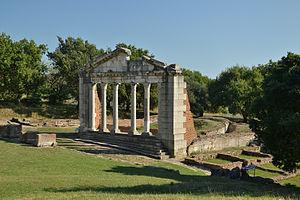
Le Musée archéologique d'Apollonia est un musée archéologique installé dans le monastère de Sainte-Marie d'Ardenica, surplombant les ruines grecques d'Apollonia, ancienne cité grecque située en Illyrie, et les plaines de Myzeqe, sur la rive droite de la Vjosa, près de l'actuel village de Pojani, à une dizaine de kilomètres de Fier, dans la préfecture de Fier, qui abrite notamment une collection d'artefacts mis au jour dans le site antique voisin.